List of local nature reserves in Norfolk

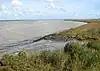
Breydon Water

Norfolk is a county in East Anglia. It has an area of and a population as of mid-2017 of 898,400. The top level of local government is Norfolk County Council with seven second tier councils: Breckland District Council, Broadland District Council, Great Yarmouth Borough Council, King's Lynn and West Norfolk Borough Council, North Norfolk District Council, Norwich City Council and South Norfolk District Council. The county is bounded by Cambridgeshire, Suffolk, Lincolnshire and the North Sea.